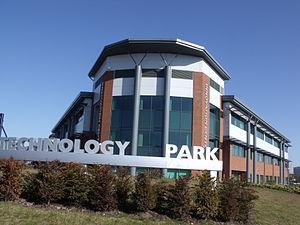
Longbridge est une zone au sud-ouest de Birmingham, en Angleterre. Pour le gouvernement local, il s'agit d'un quartier dans le district de Northfield Kings Norton.